History of Massachusetts

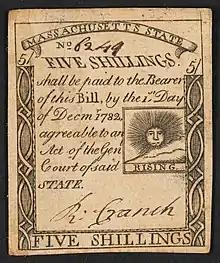
A Massachusetts five-shilling banknote issued in 1779.

One of the many taxes protested by the colonists was a tax on tea, imposed when Parliament passed the Townshend Acts, and retained when most of the provisions of those acts were repealed. With the passage of the Tea Act in 1773, tea sold by the British East India Company would become less expensive than smuggled tea, and there would be reduced profit-making opportunities for Massachusetts merchants traded in tea. This led to protests against the delivery of the company's tea to Boston. On December 16, 1773, when a tea ship of the East India Company was planning to land taxed tea in Boston, a group of local men known as the Sons of Liberty sneaked onto the boat the night before it was to be unloaded and dumped all the tea into the harbor, an act known as the Boston Tea Party.